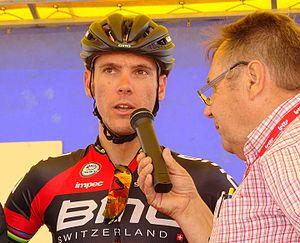
Reportage réalisé le mercredi 22 juillet à l'occasion du départ du Grand Prix Pino Cerami 2015 à Saint-Ghislain, Belgique.